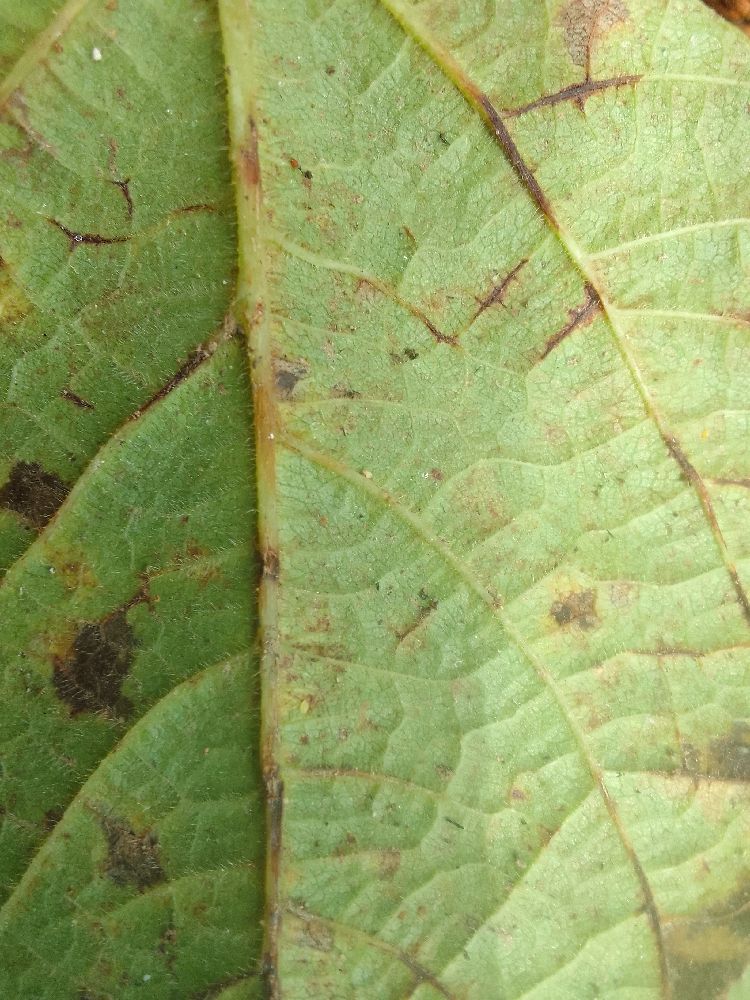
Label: anthracnose